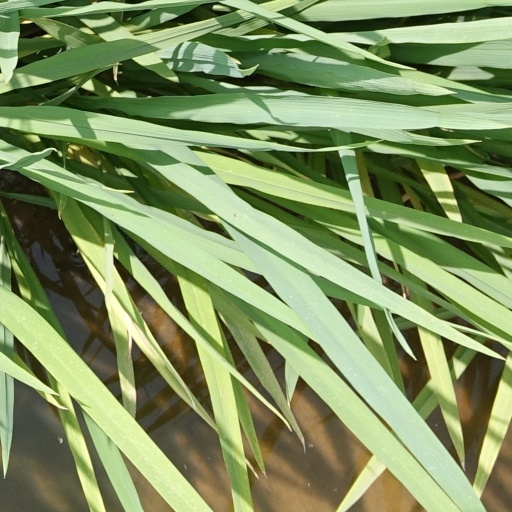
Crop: rice